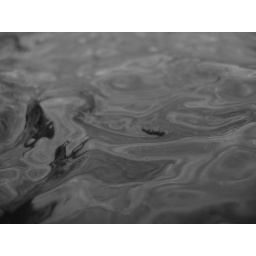
Water over black stone